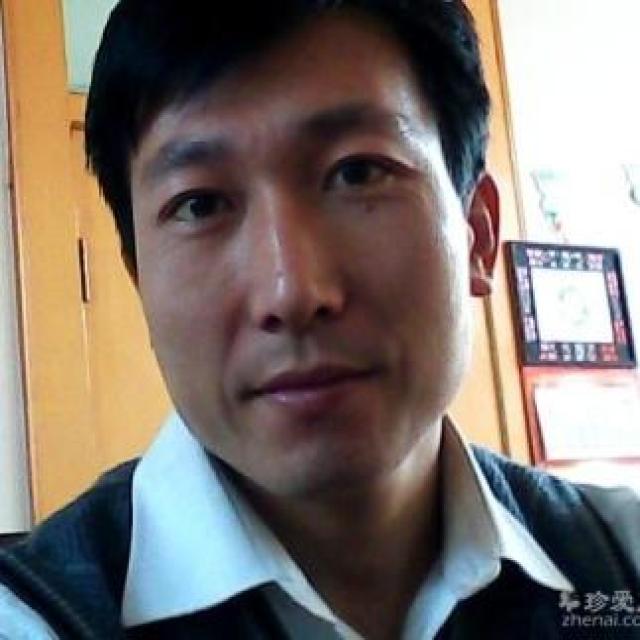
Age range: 21-44